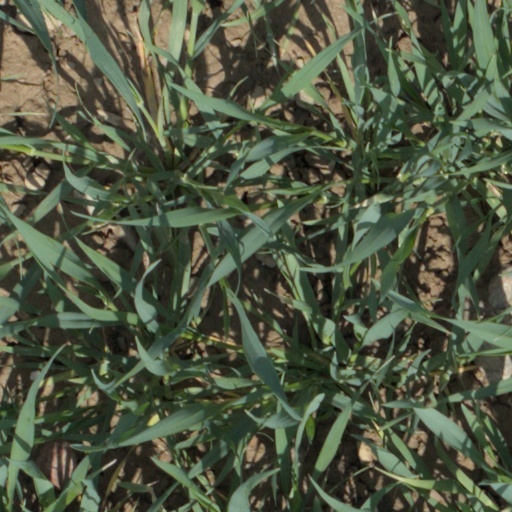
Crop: wheat